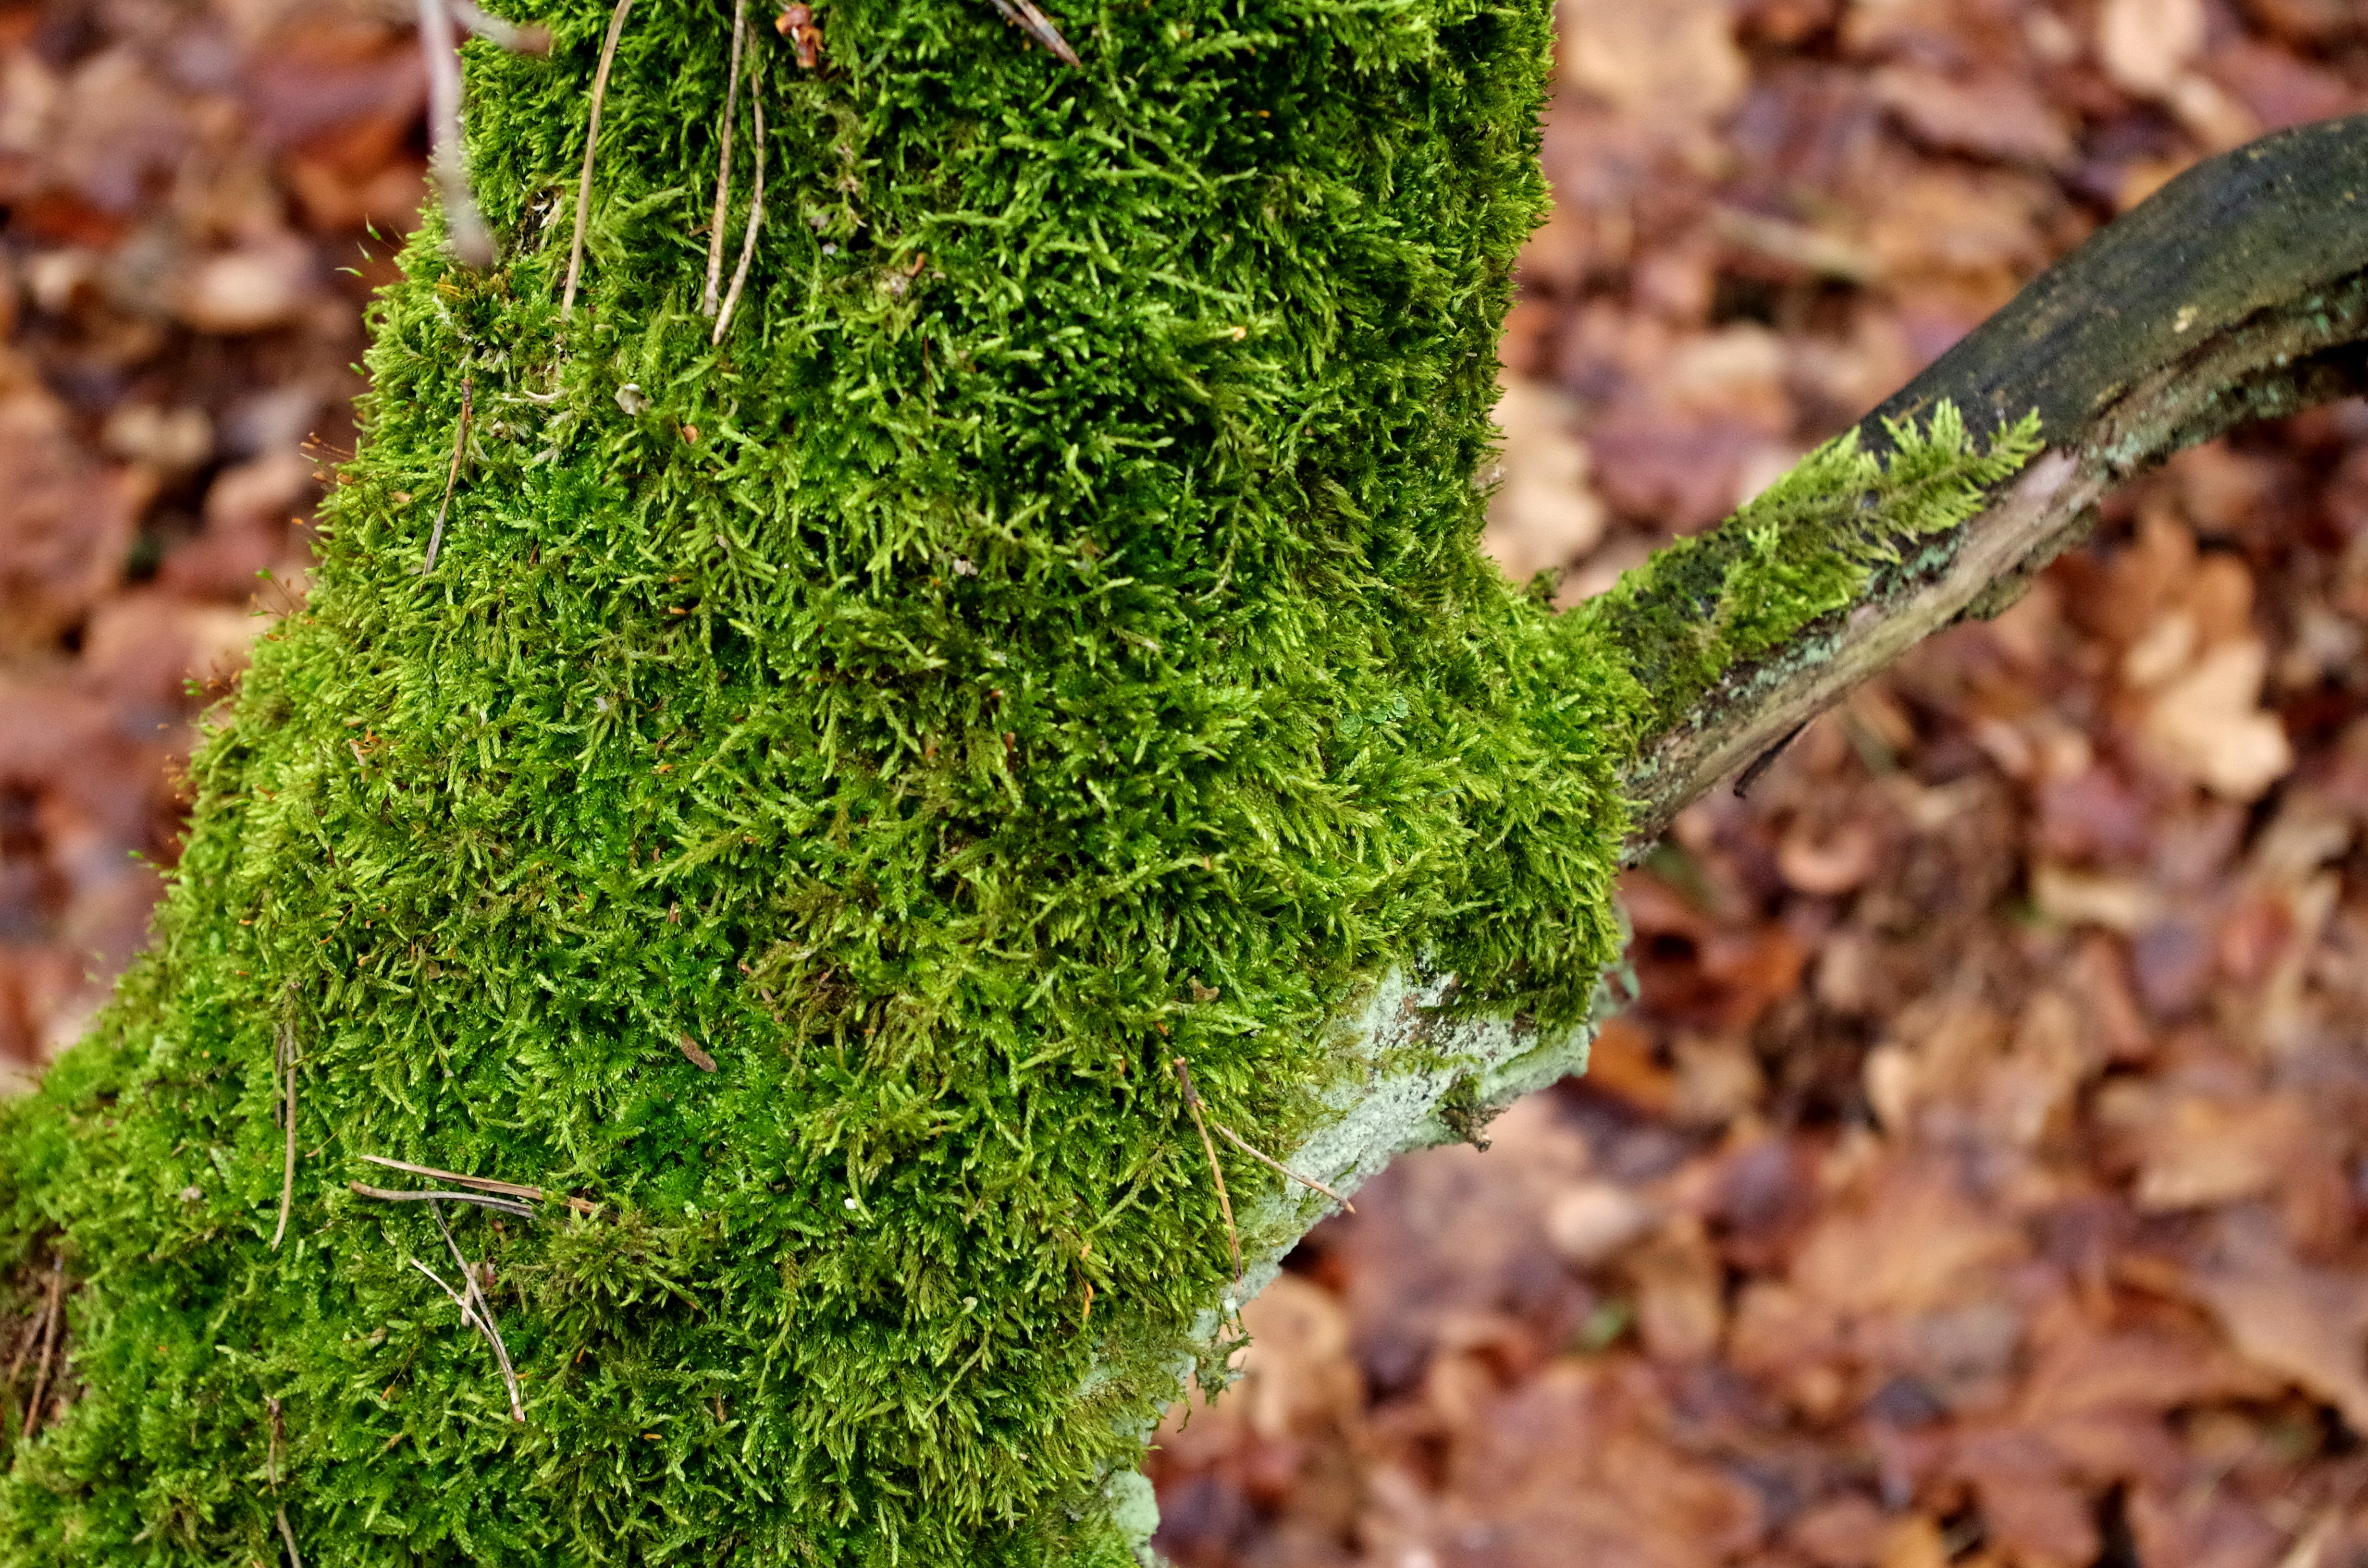
tree, forest, grass, plant, lawn, leaf, flower, moss, green, autumn, soil, botany, flora, shrub, macro photography, mossy trunk, grass family, land plant, non vascular land plant